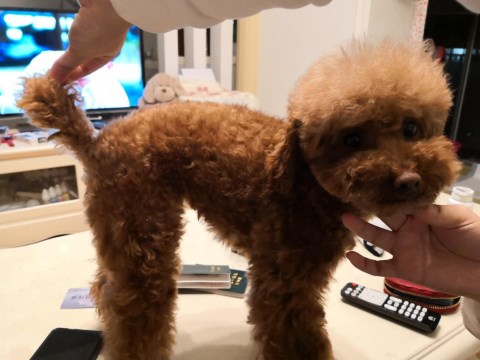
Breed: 2925-n000114-toy_poodle